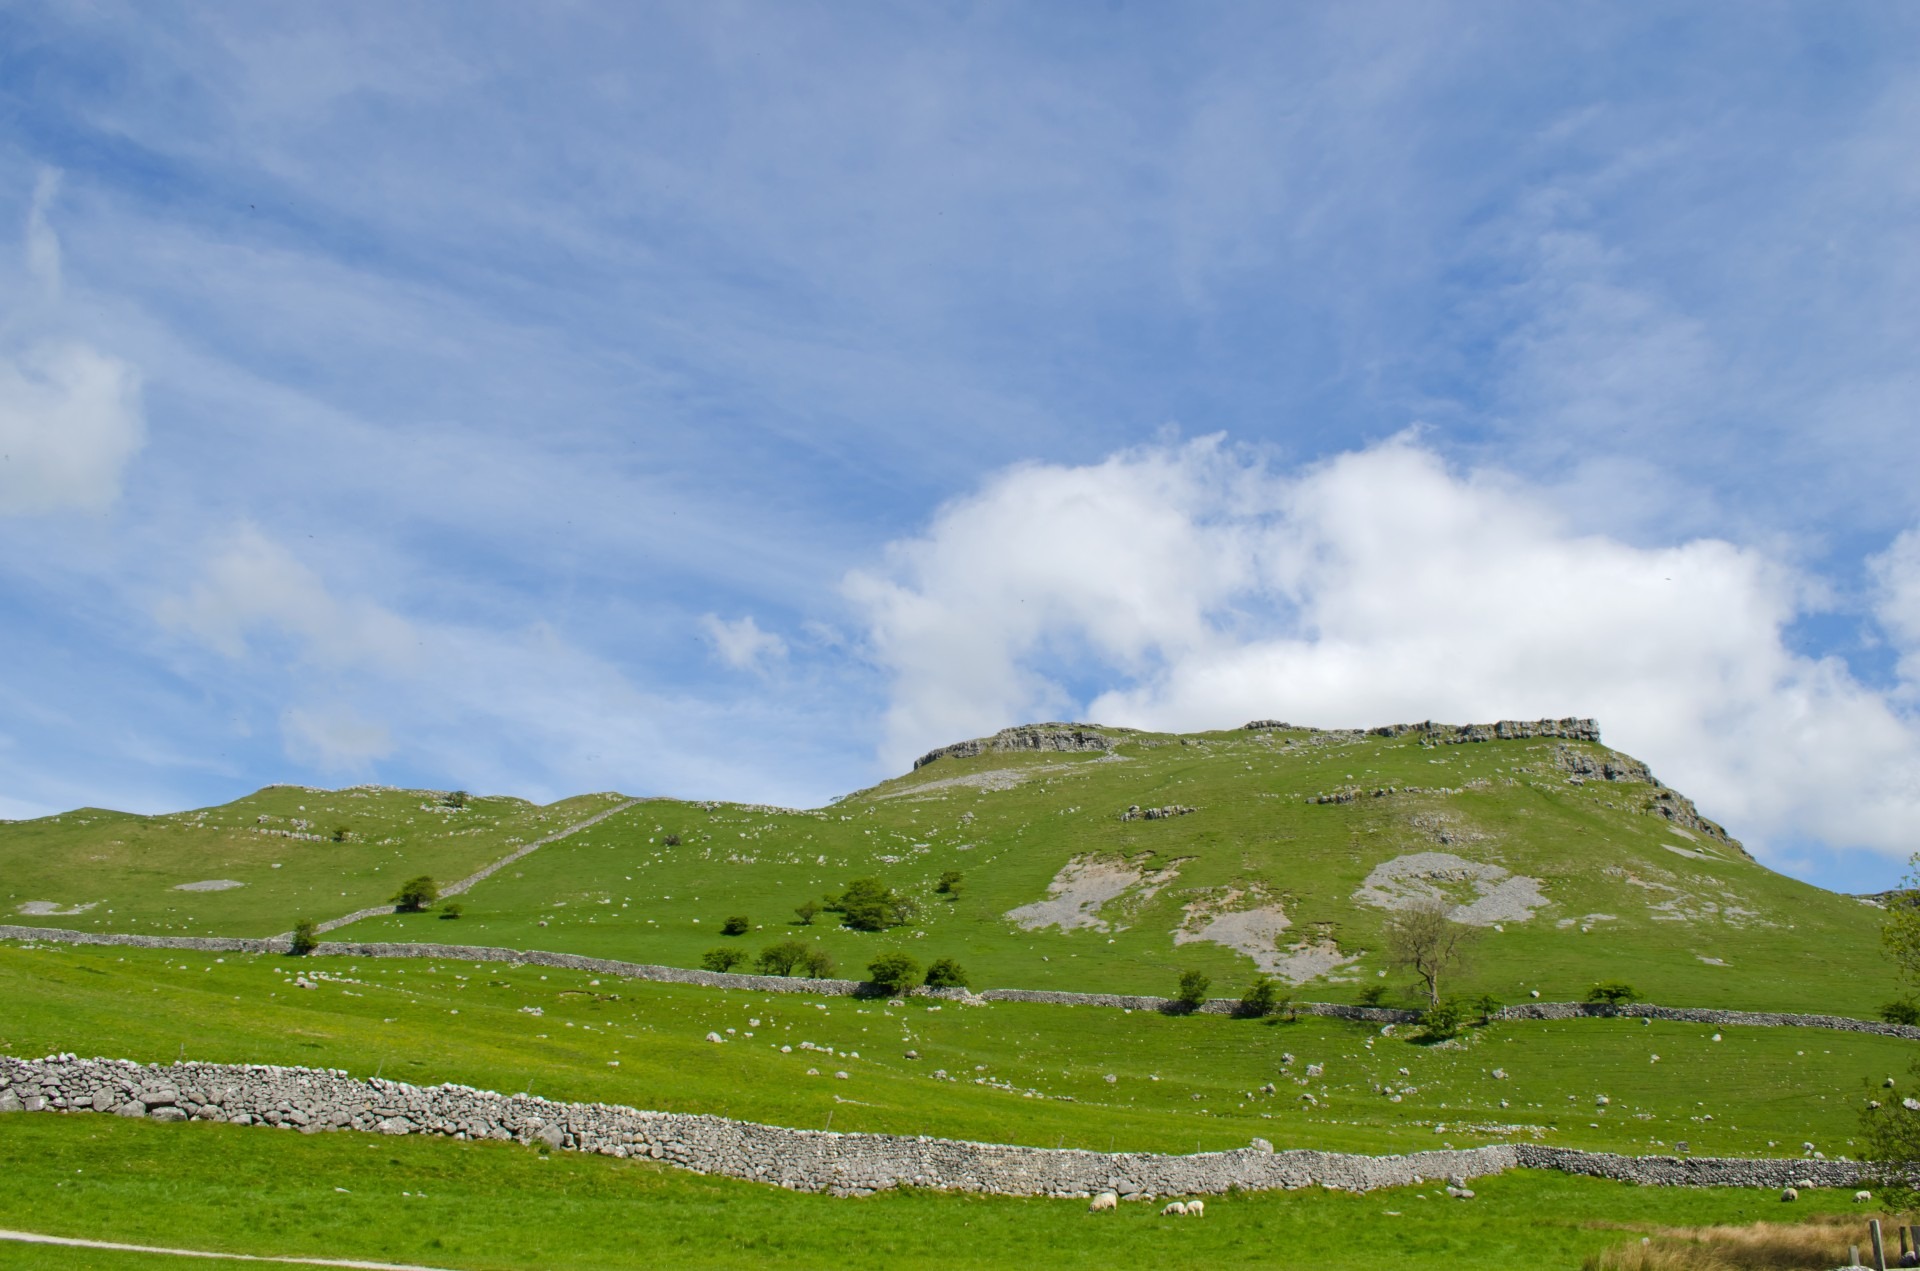
landscape, tree, nature, grass, branch, mountain, cloud, sky, field, meadow, prairie, cloudy, leaf, hill, flower, valley, mountain range, summer, spring, green, pasture, agriculture, highland, plain, leaves, england, sunny, yorkshire, north, art, background, alps, grassland, seasons, branches, plateau, nice, fences, fell, habitat, colored, ecosystem, steppe, rural area, landform, natural environment, geographical feature, mountainous landforms